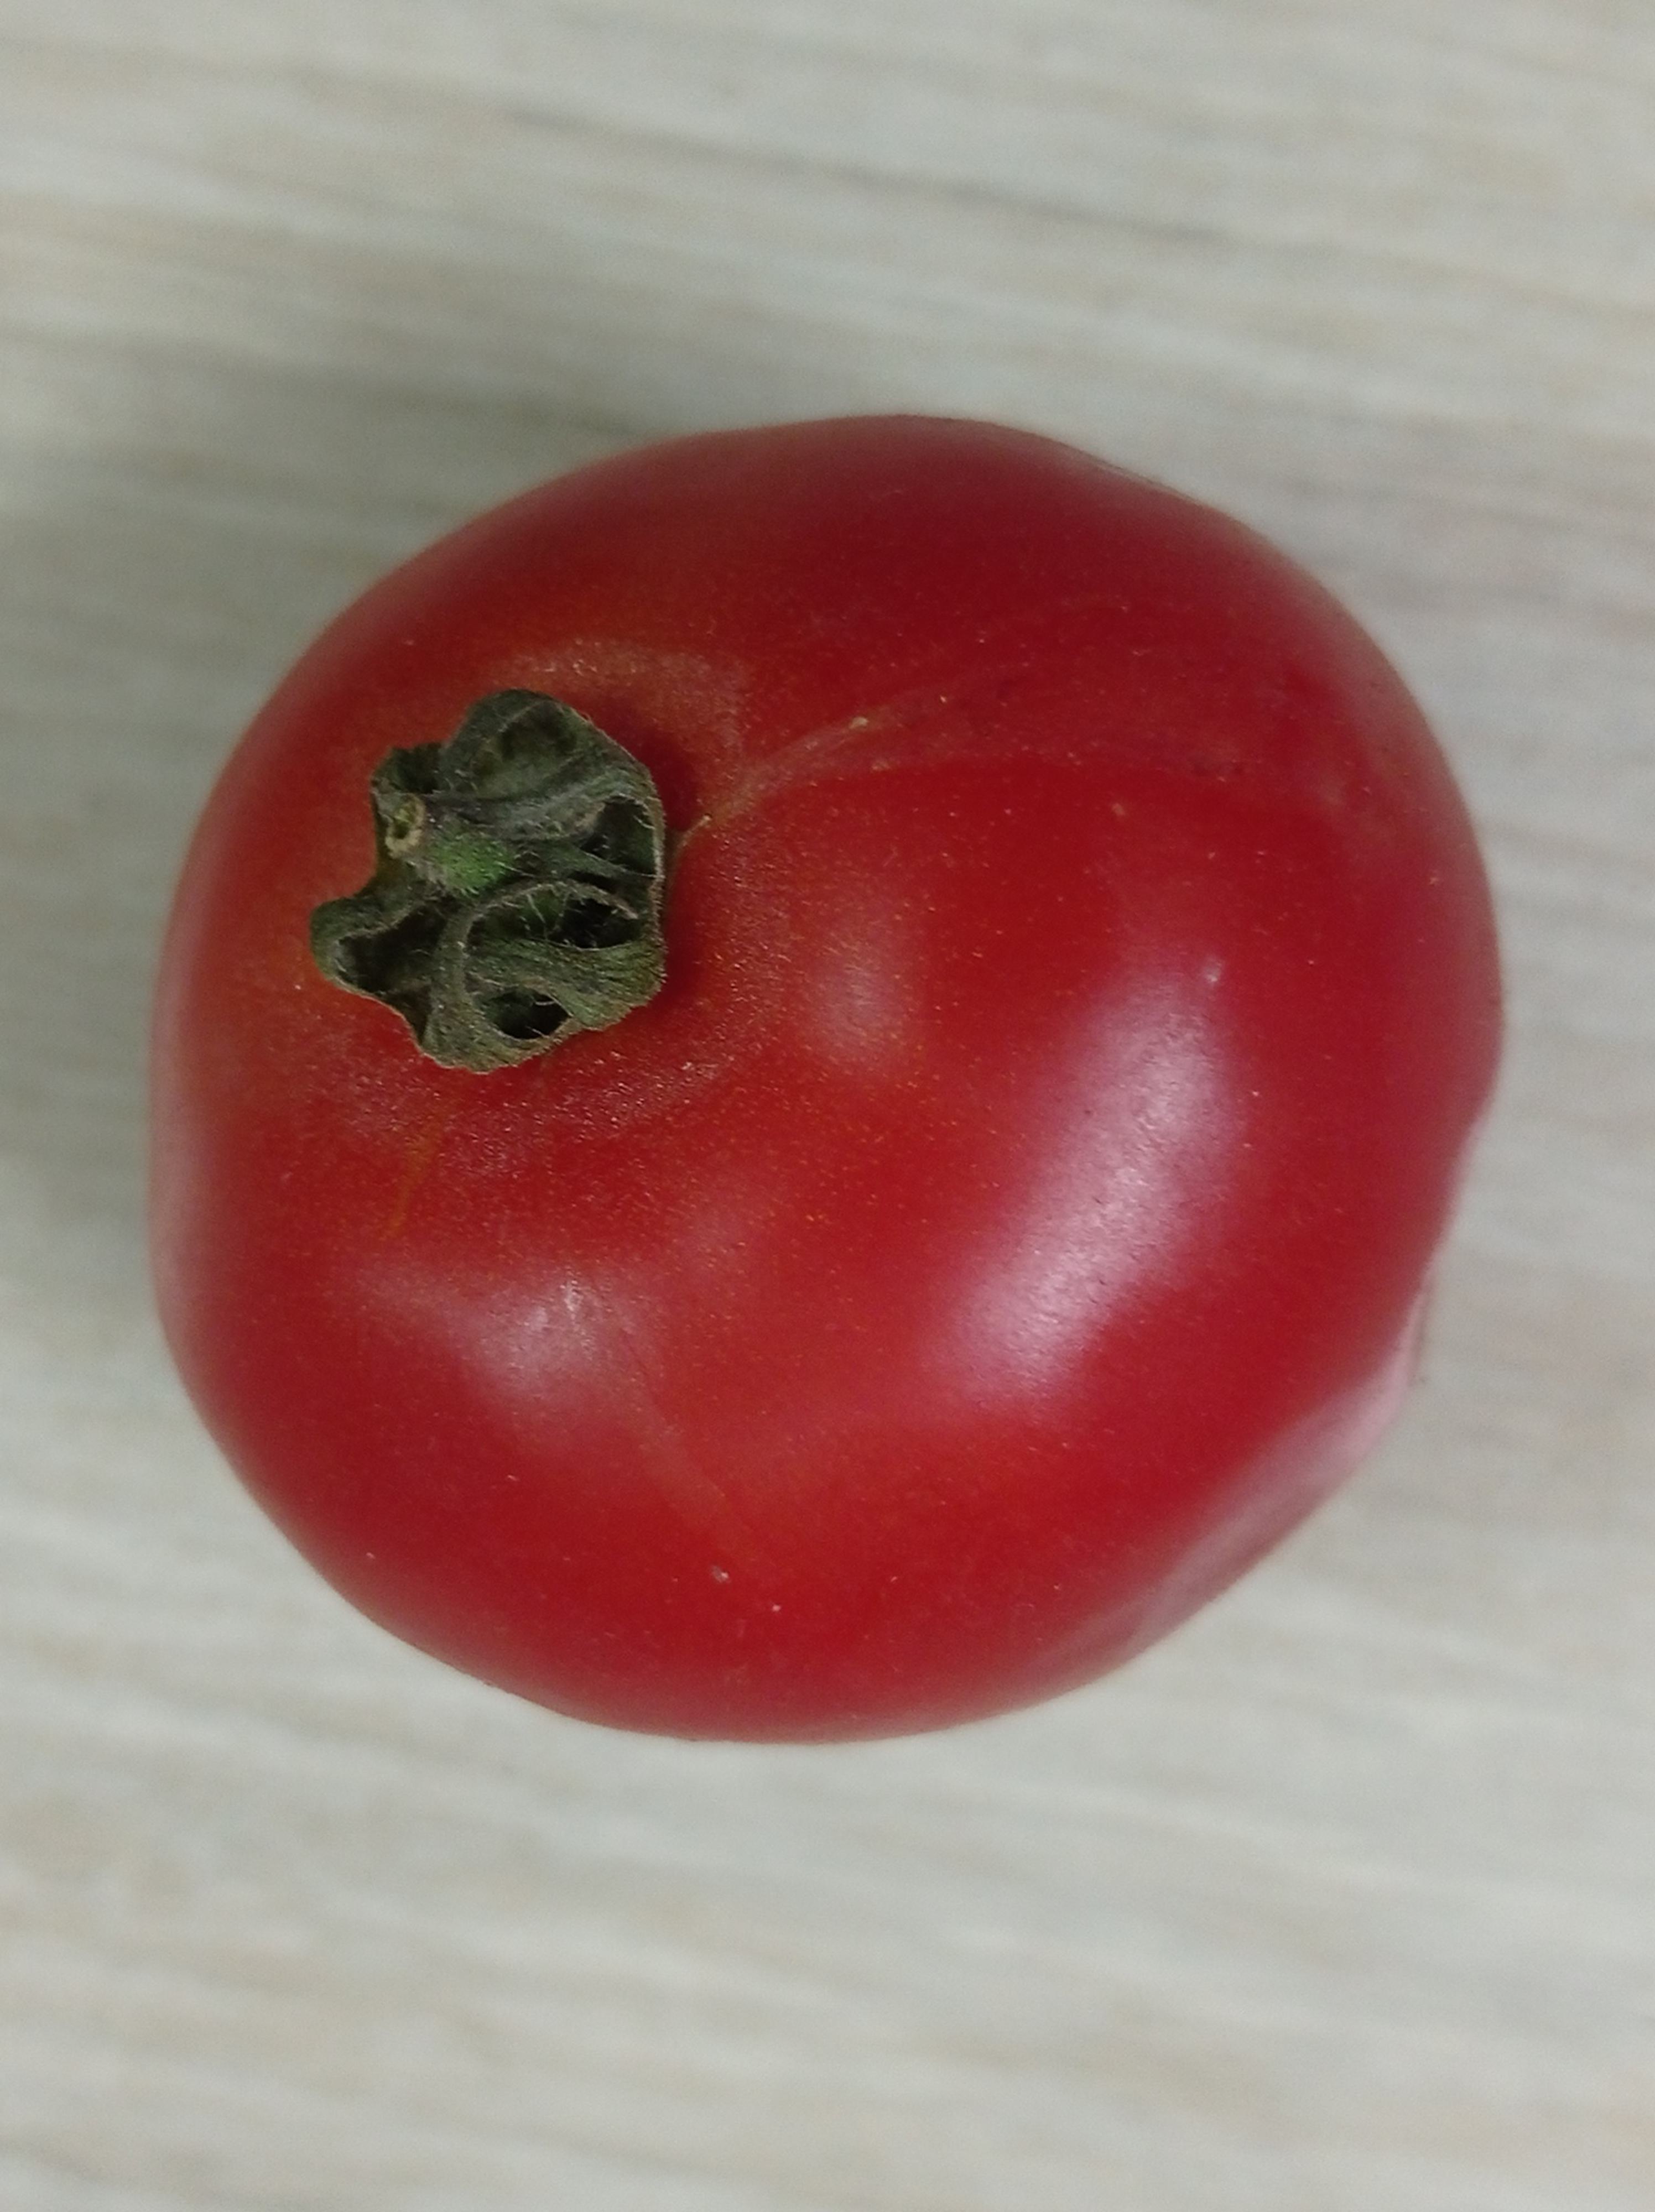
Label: Fresh